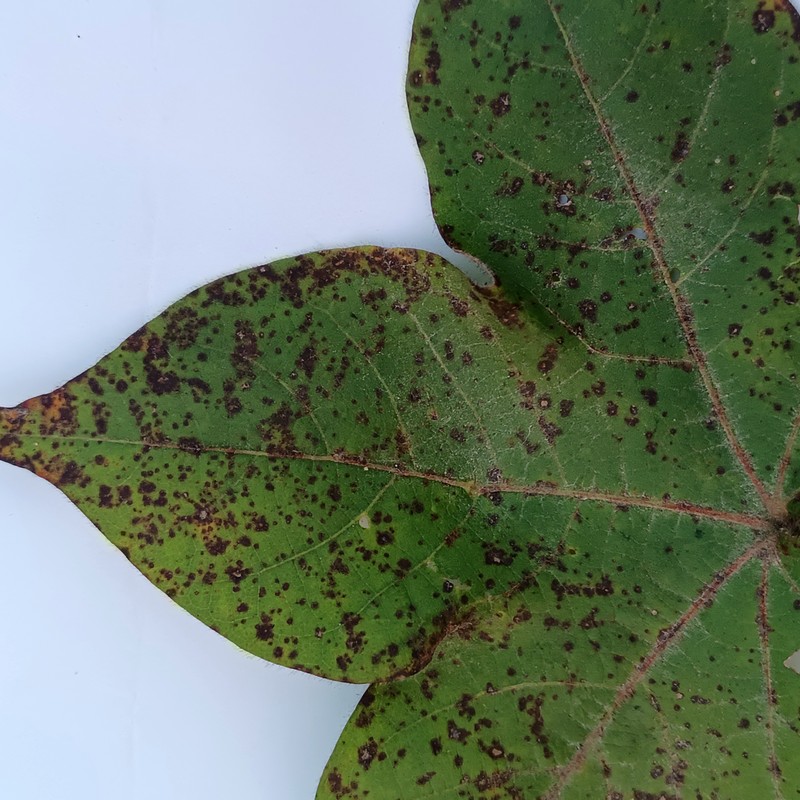
Label: Bacterial Blight